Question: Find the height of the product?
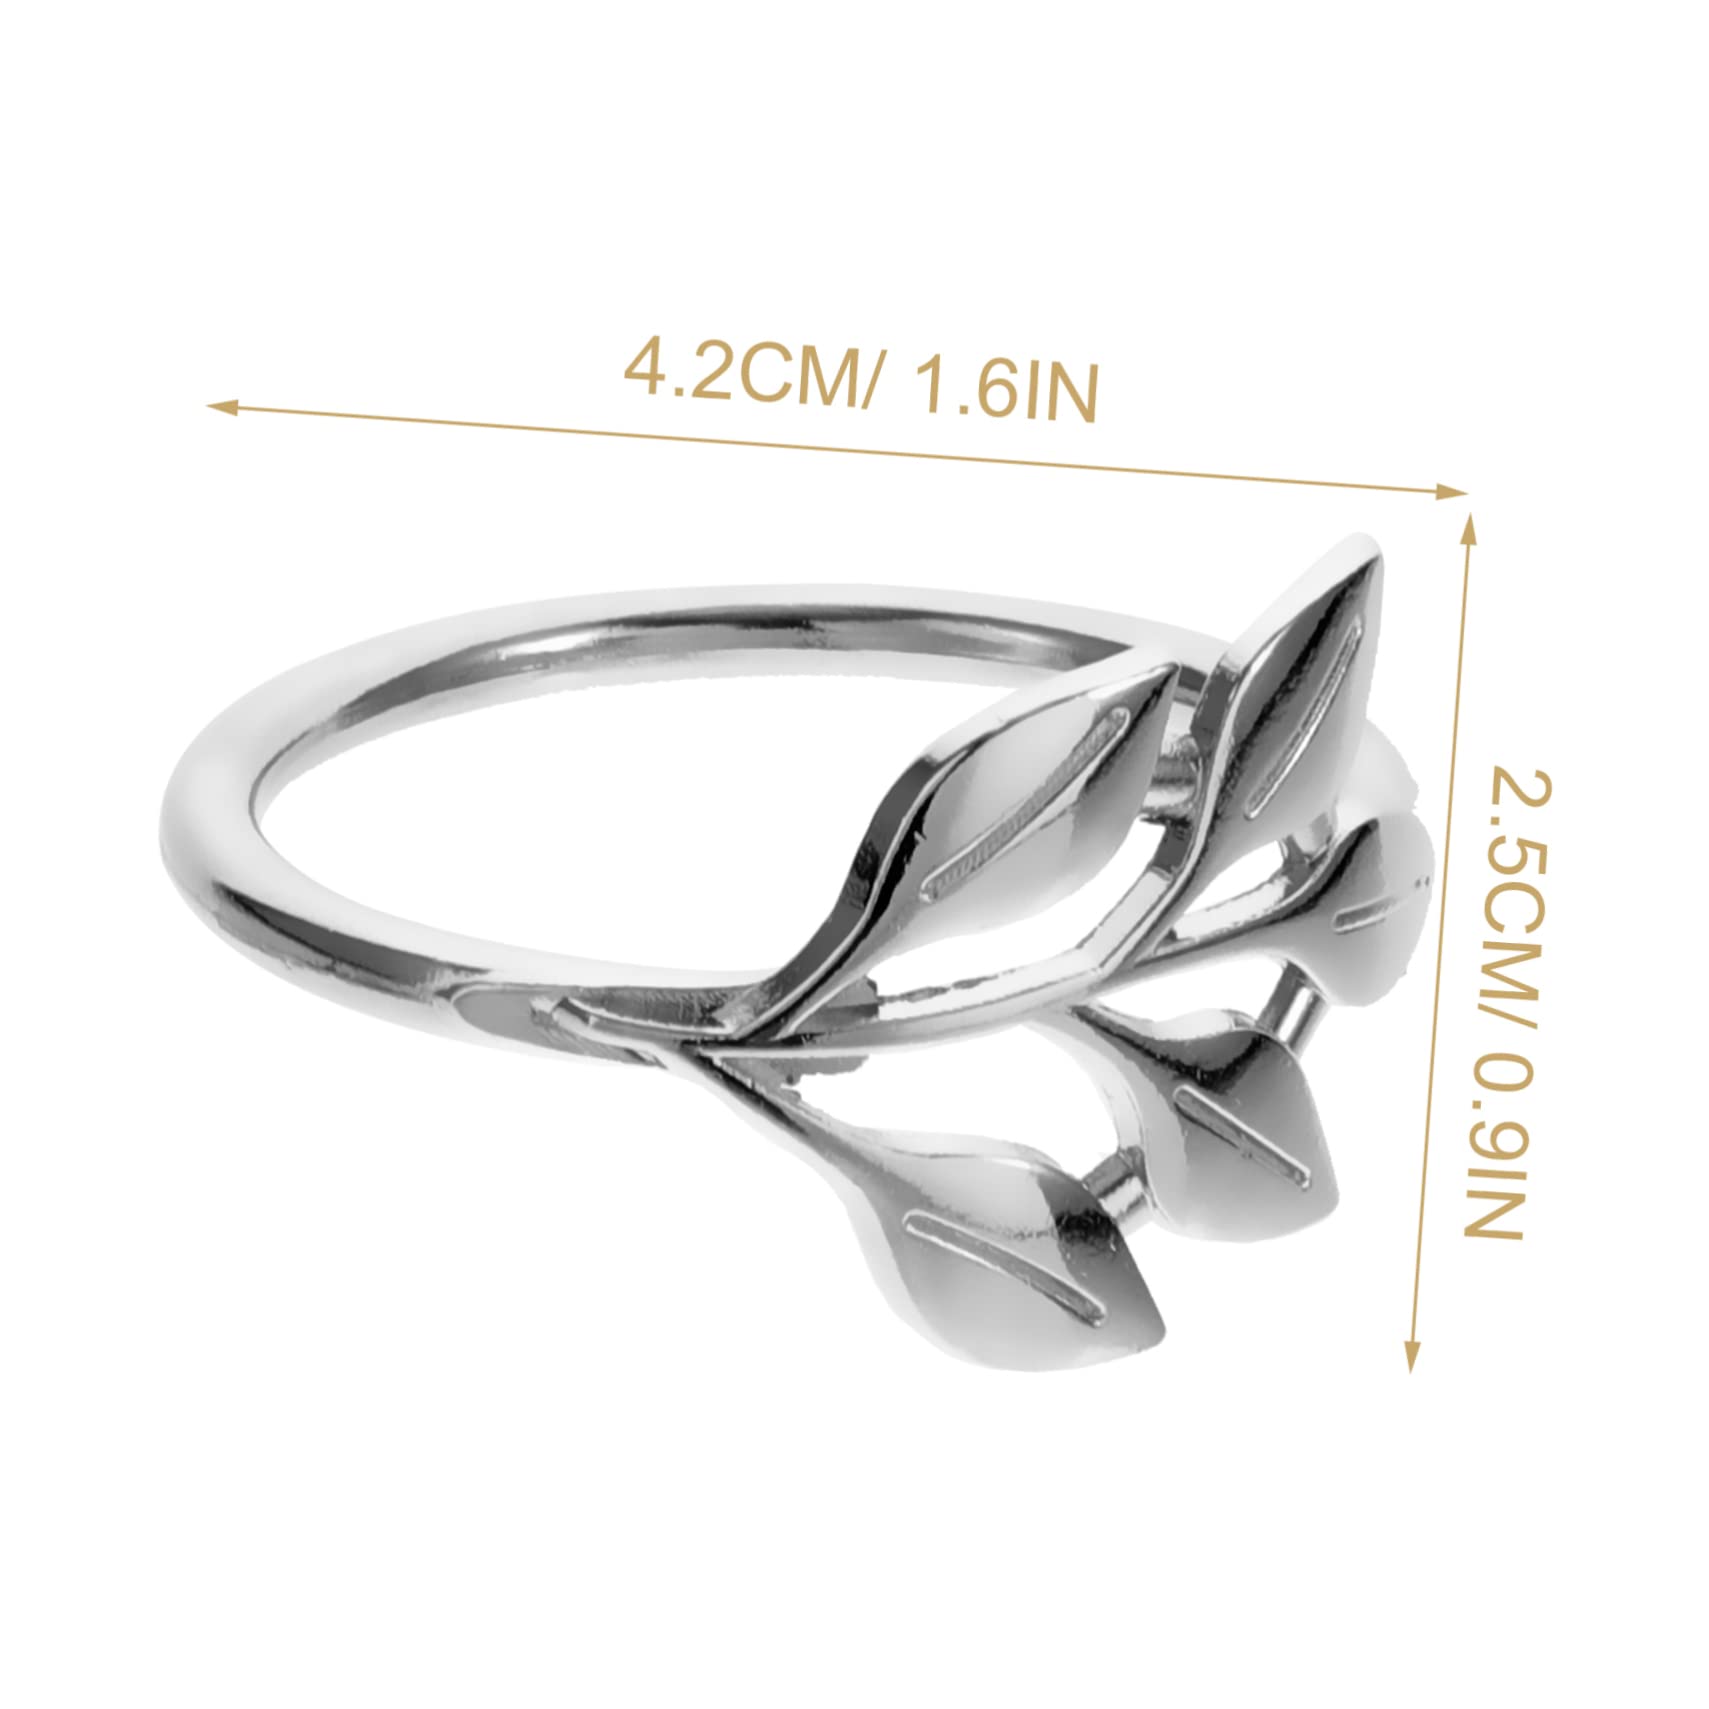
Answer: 0.9 inch